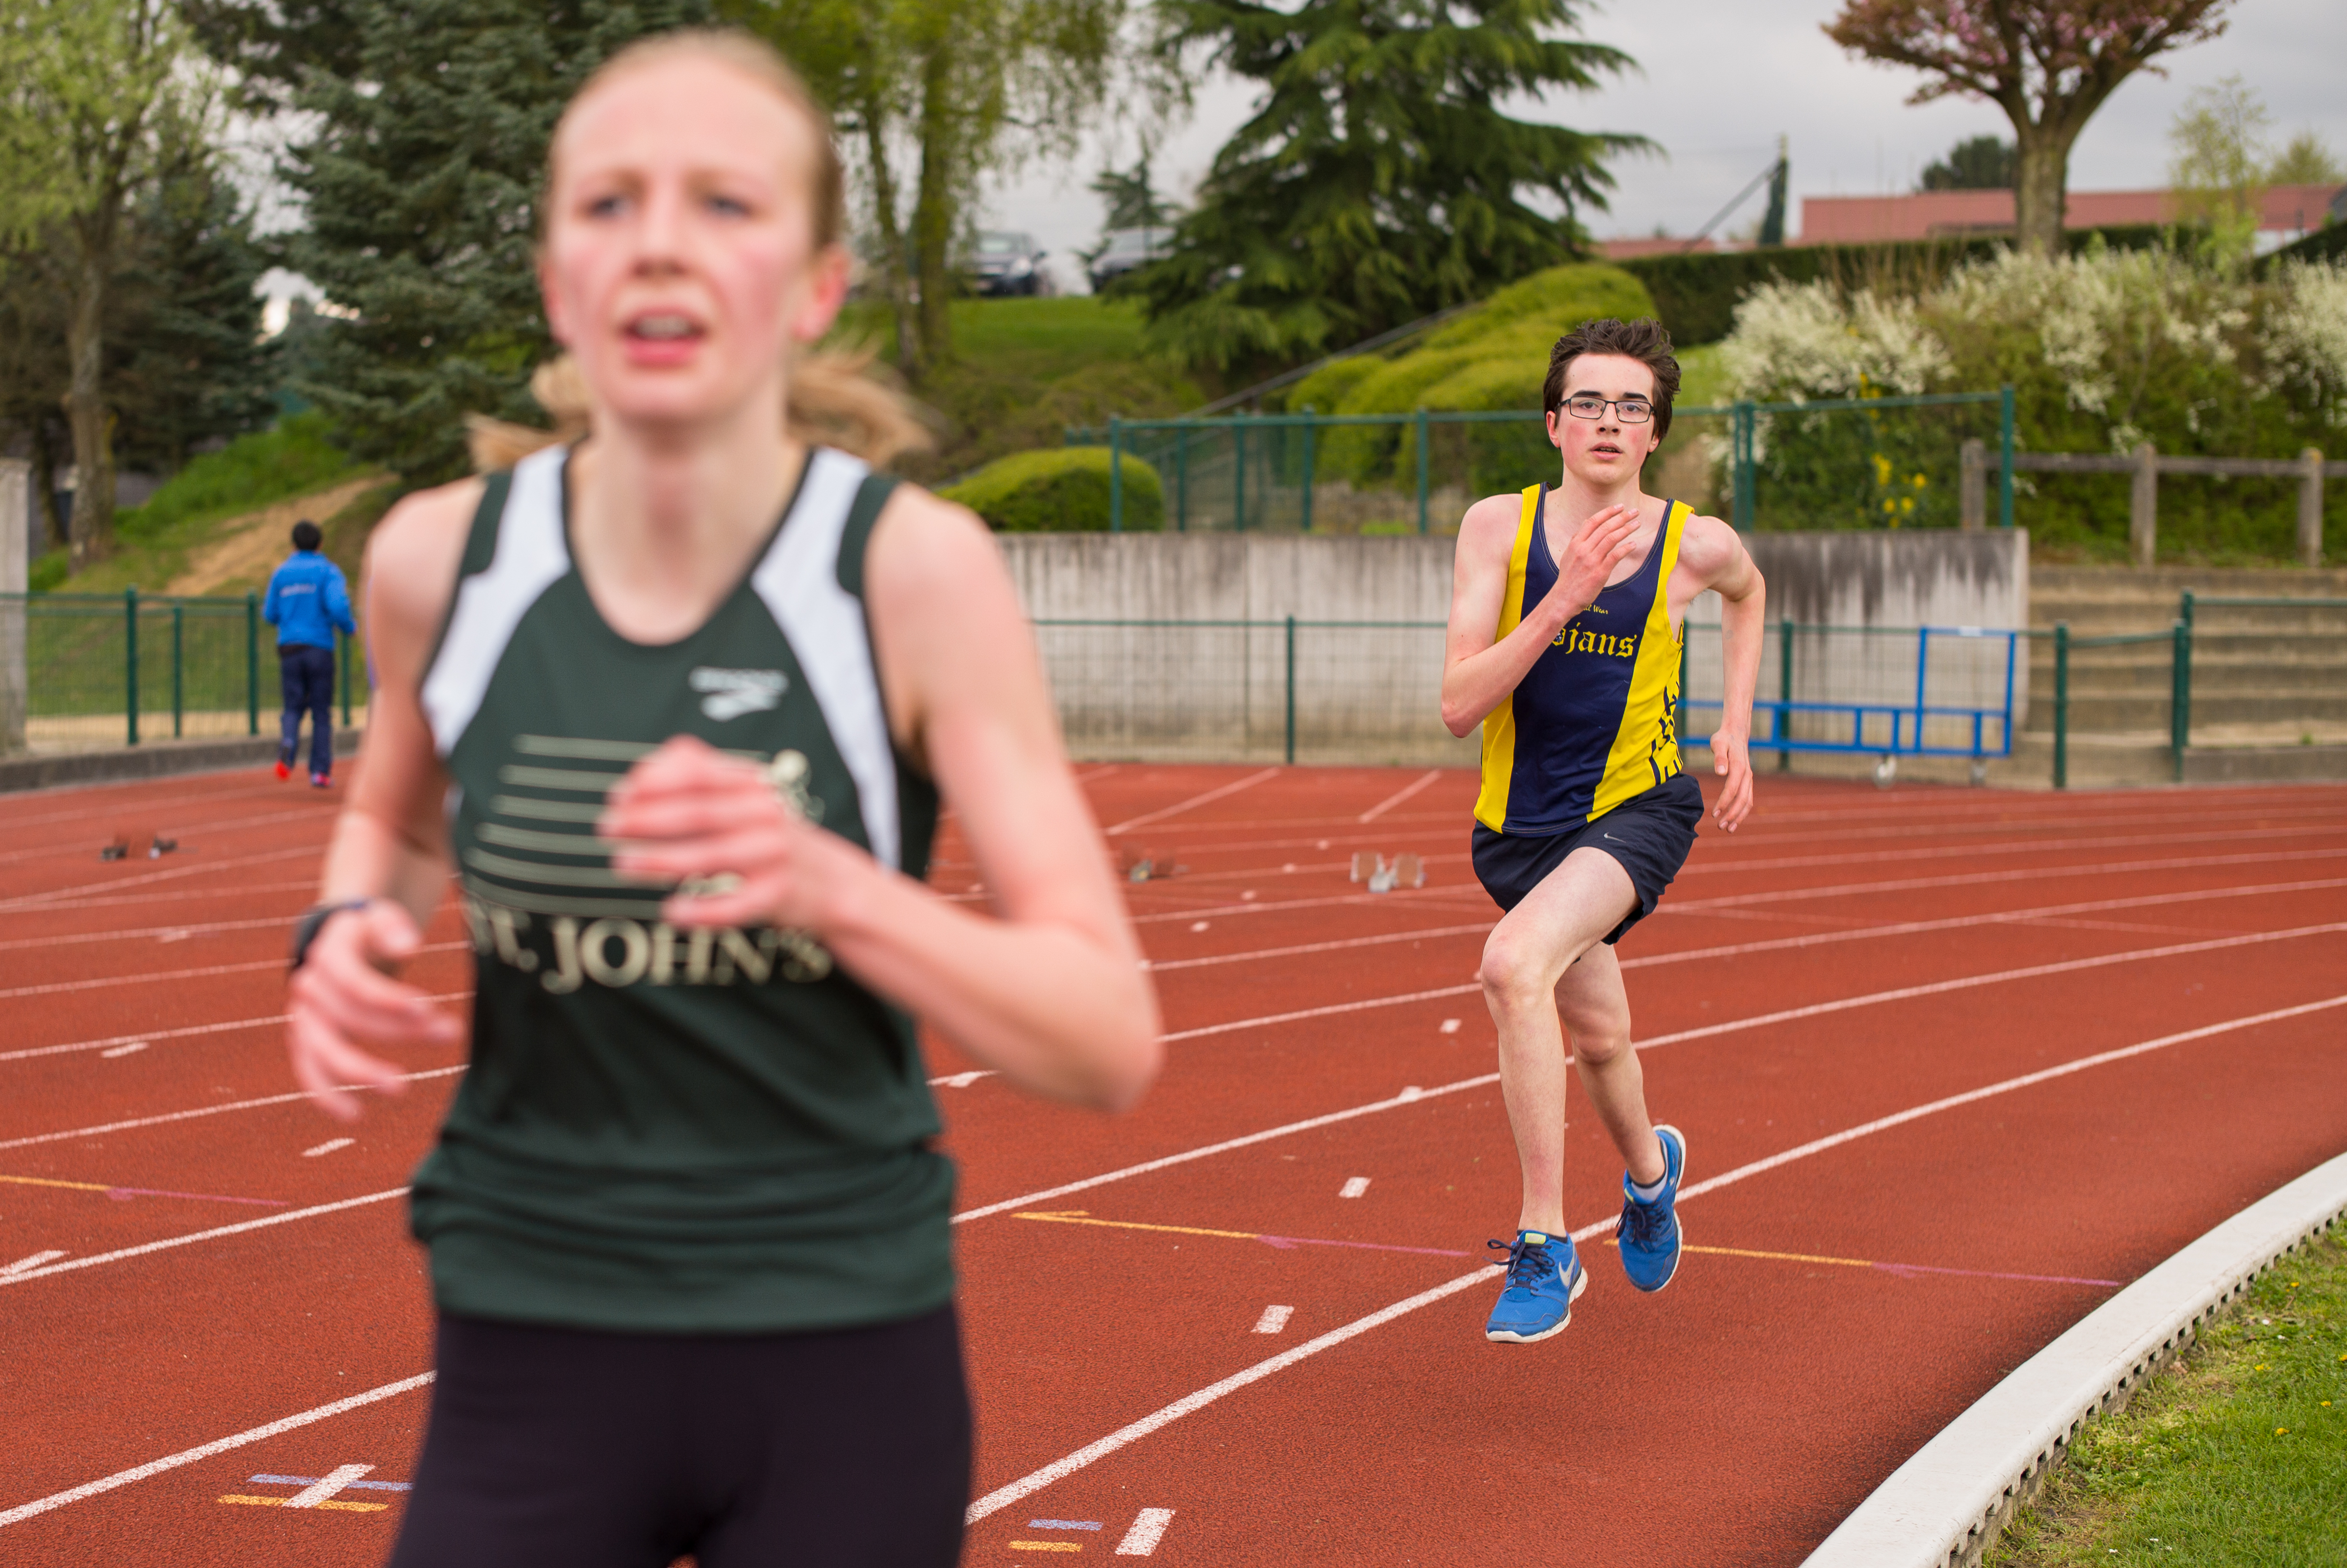
track, sport, field, running, run, spring, high, runner, ash, belgium, 2016, race, competition, hague, international, girls, brussels, m, american, team, sports, boys, 50, school, st, runners, johns, leica, 240, summilux, athlete, athletics, athletes, meet, waterloo, sprint, physical exercise, human action, endurance sports, duathlon, track and field athletics, heptathlon, middle distance running, 800 metres, 4 100 metres relay